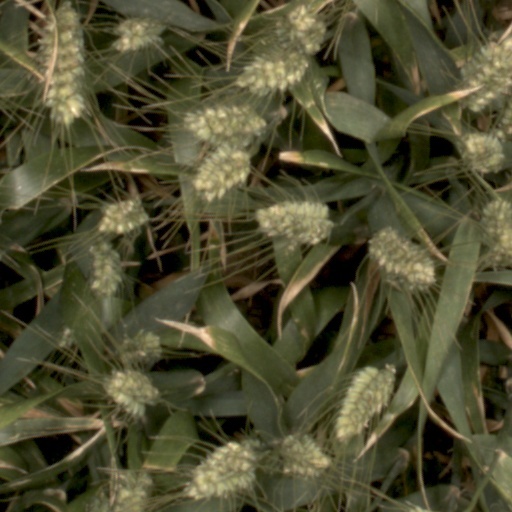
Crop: wheat